Ultraman (DC Comics)

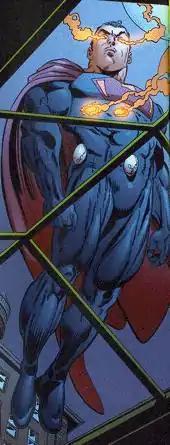
Antimatter Clark Kent as Ultraman.

The Crime Syndicate of America (CSA) is revealed to the Justice League by Alexander Luthor, the heroic antimatter counterpart to Lex Luthor. The CSA comes from an antimatter universe, each member being the counterpart to a core League member.